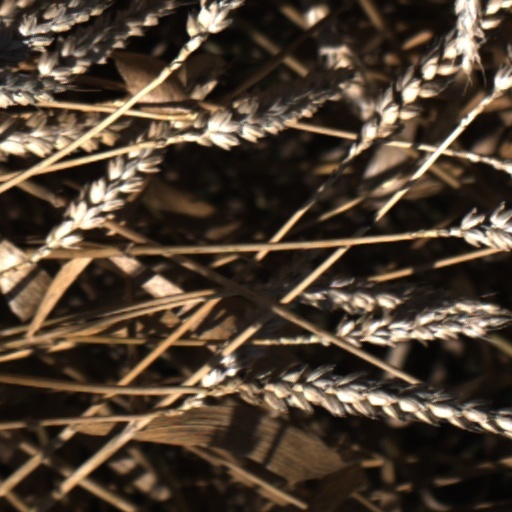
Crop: wheat